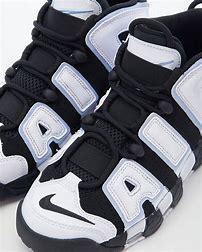
Brand: Nike
Model: Air More Uptempo 96